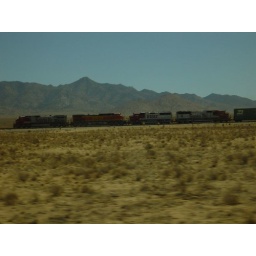
train by road